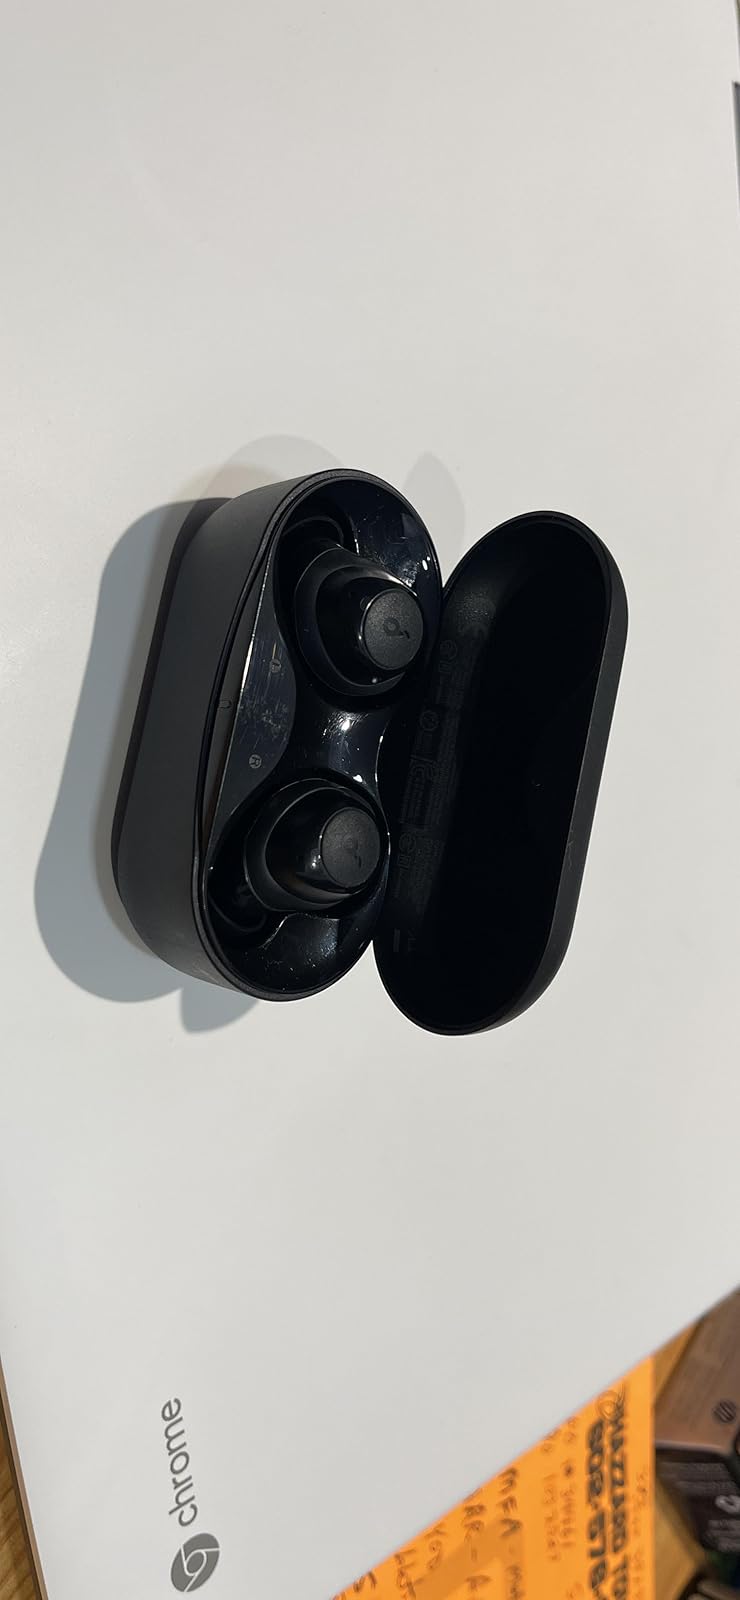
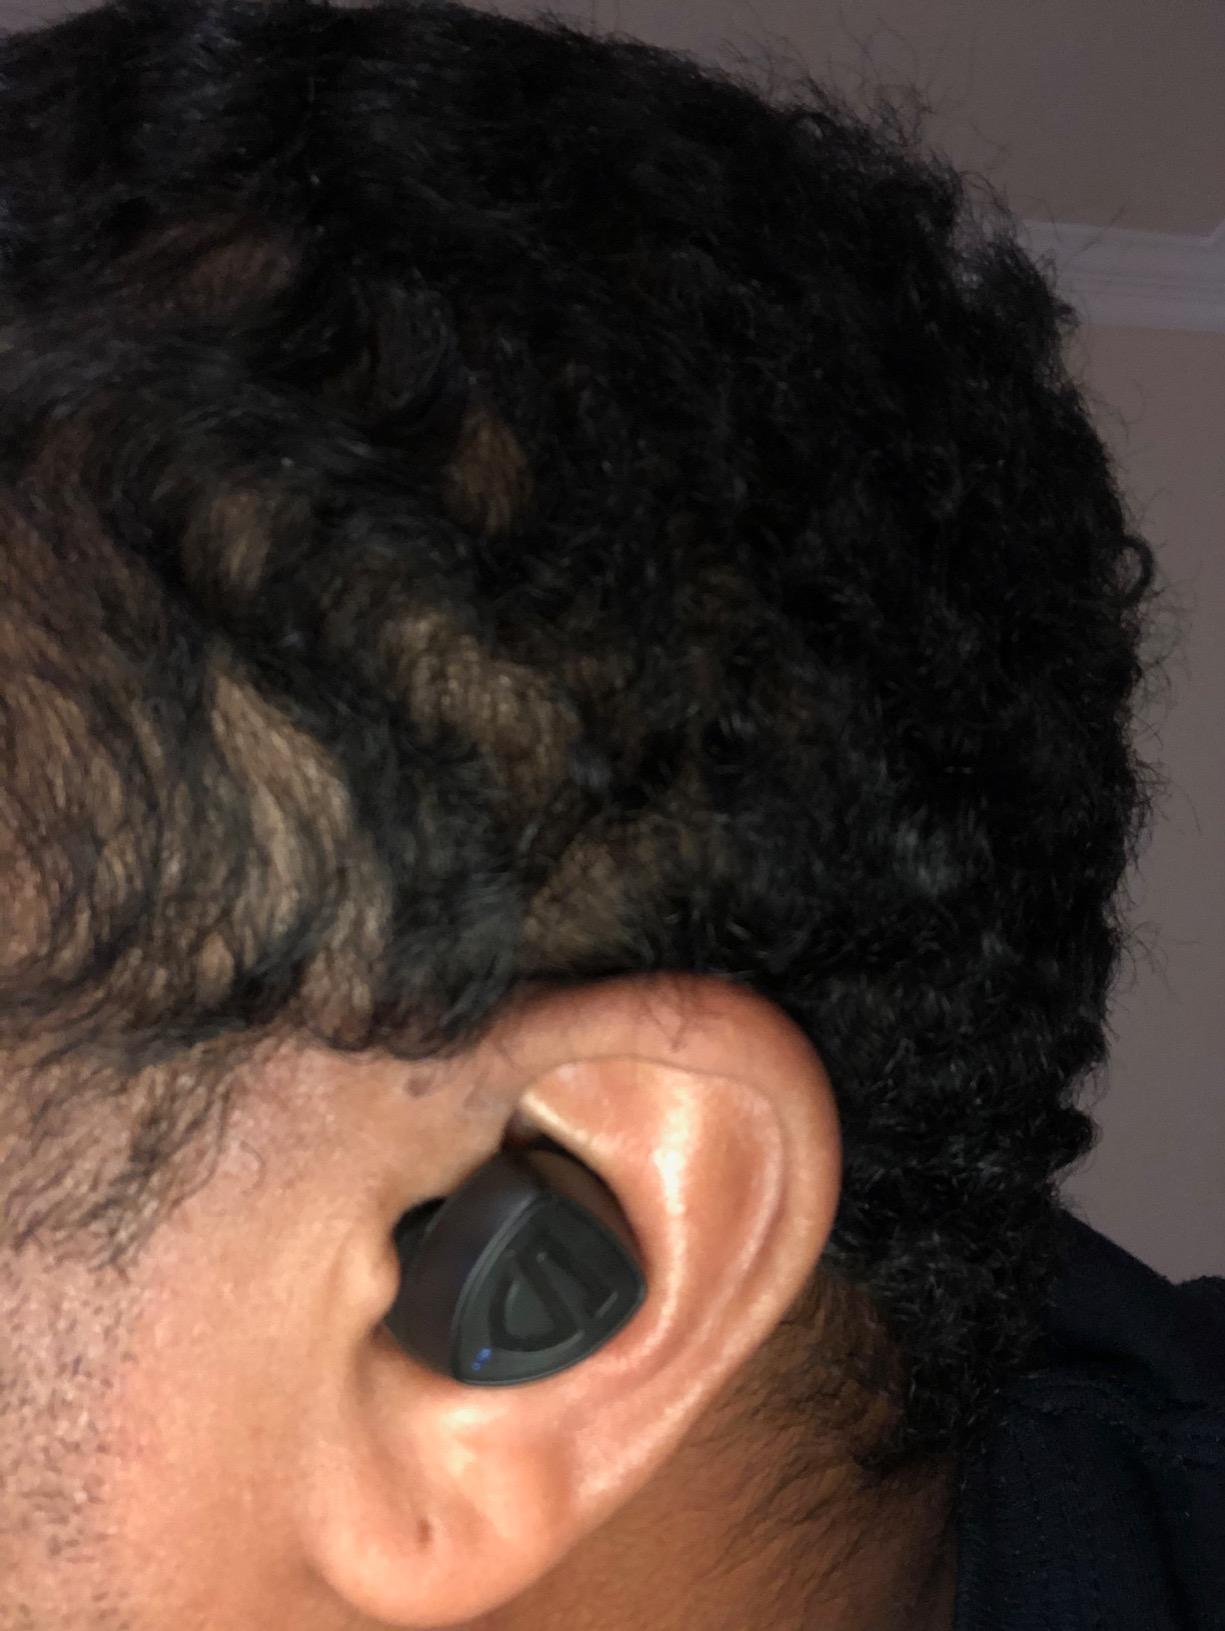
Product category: earbuds
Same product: no